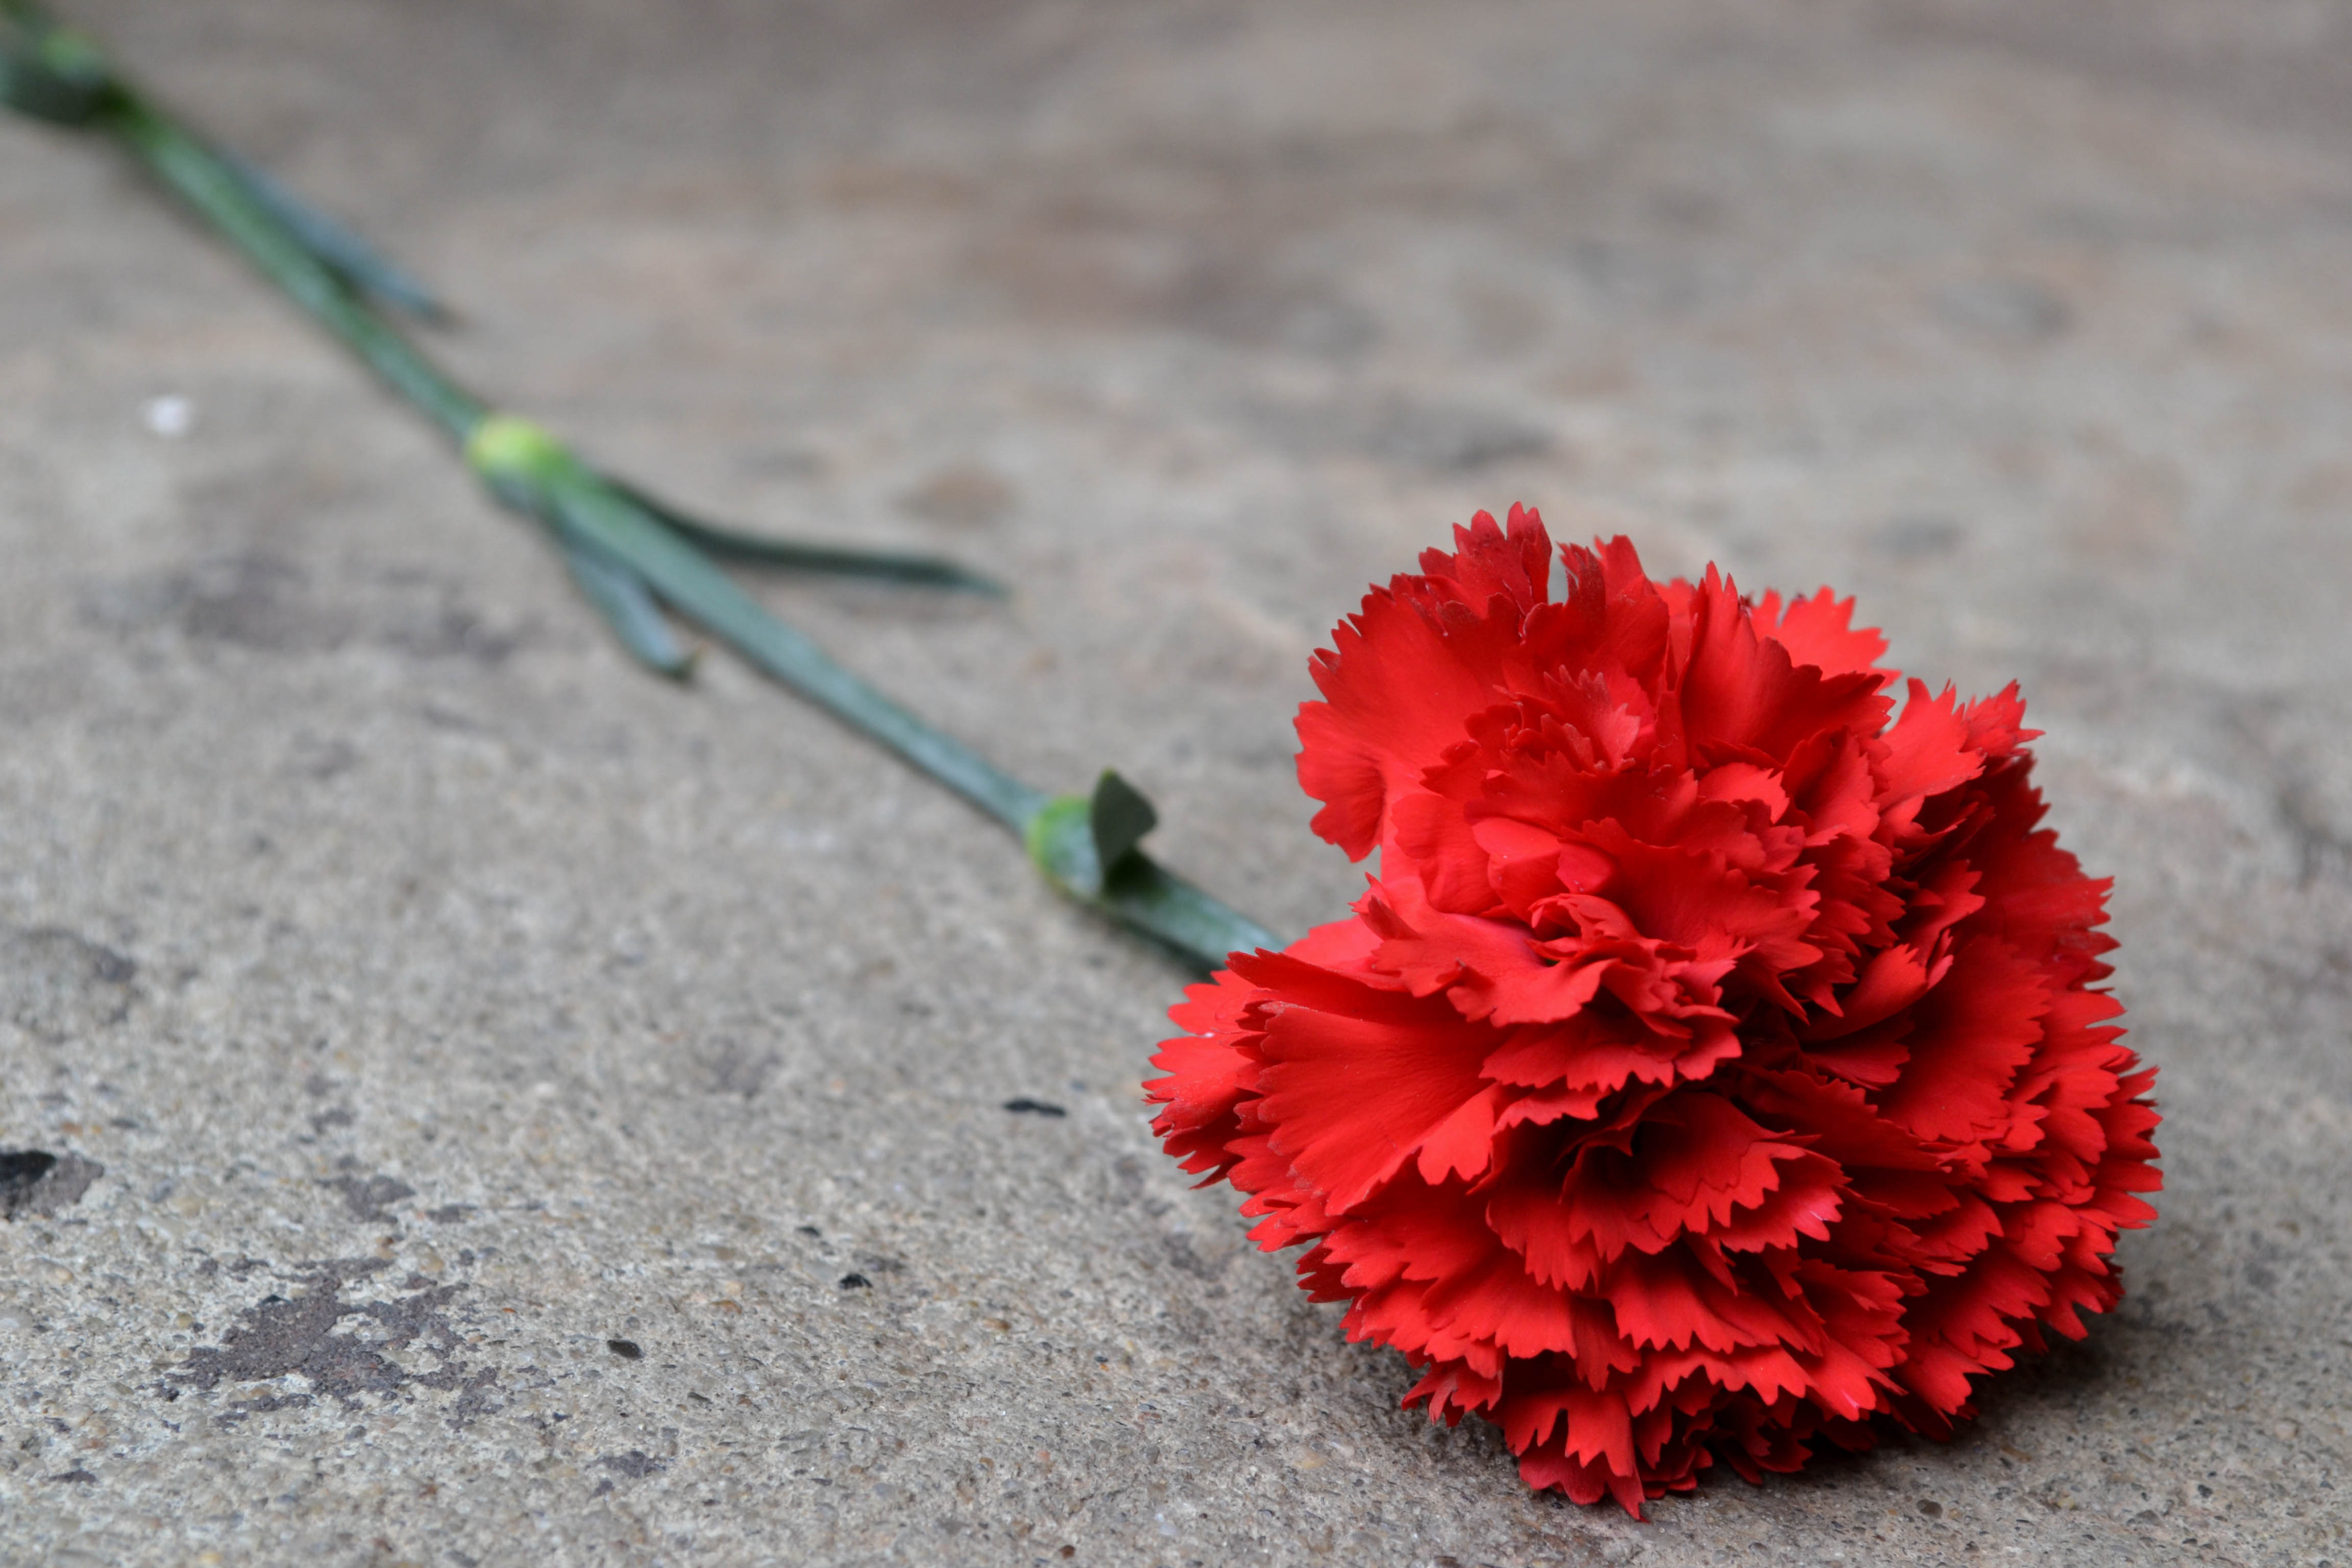
plant, leaf, flower, petal, bloom, green, red, macro, memory, closeup, flora, flowers, clove, petals, carnation, beautiful, poppy, dianthus, macro photography, beautiful flower, flowering plant, land plant, pink family